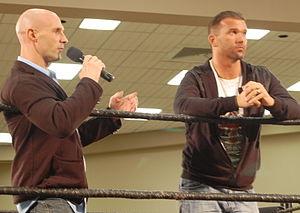
Bad Influence est une équipe de catcheurs ayant travaillé à la Total Nonstop Action Wrestling et la Ring of Honor. Composée aujourd'hui de Christopher Daniels, Frankie Kazarian & Scorpio Sky, plus connue sous le nom de SoCal Uncensored, l'équipe travaille actuellement à la All Elite Wrestling.